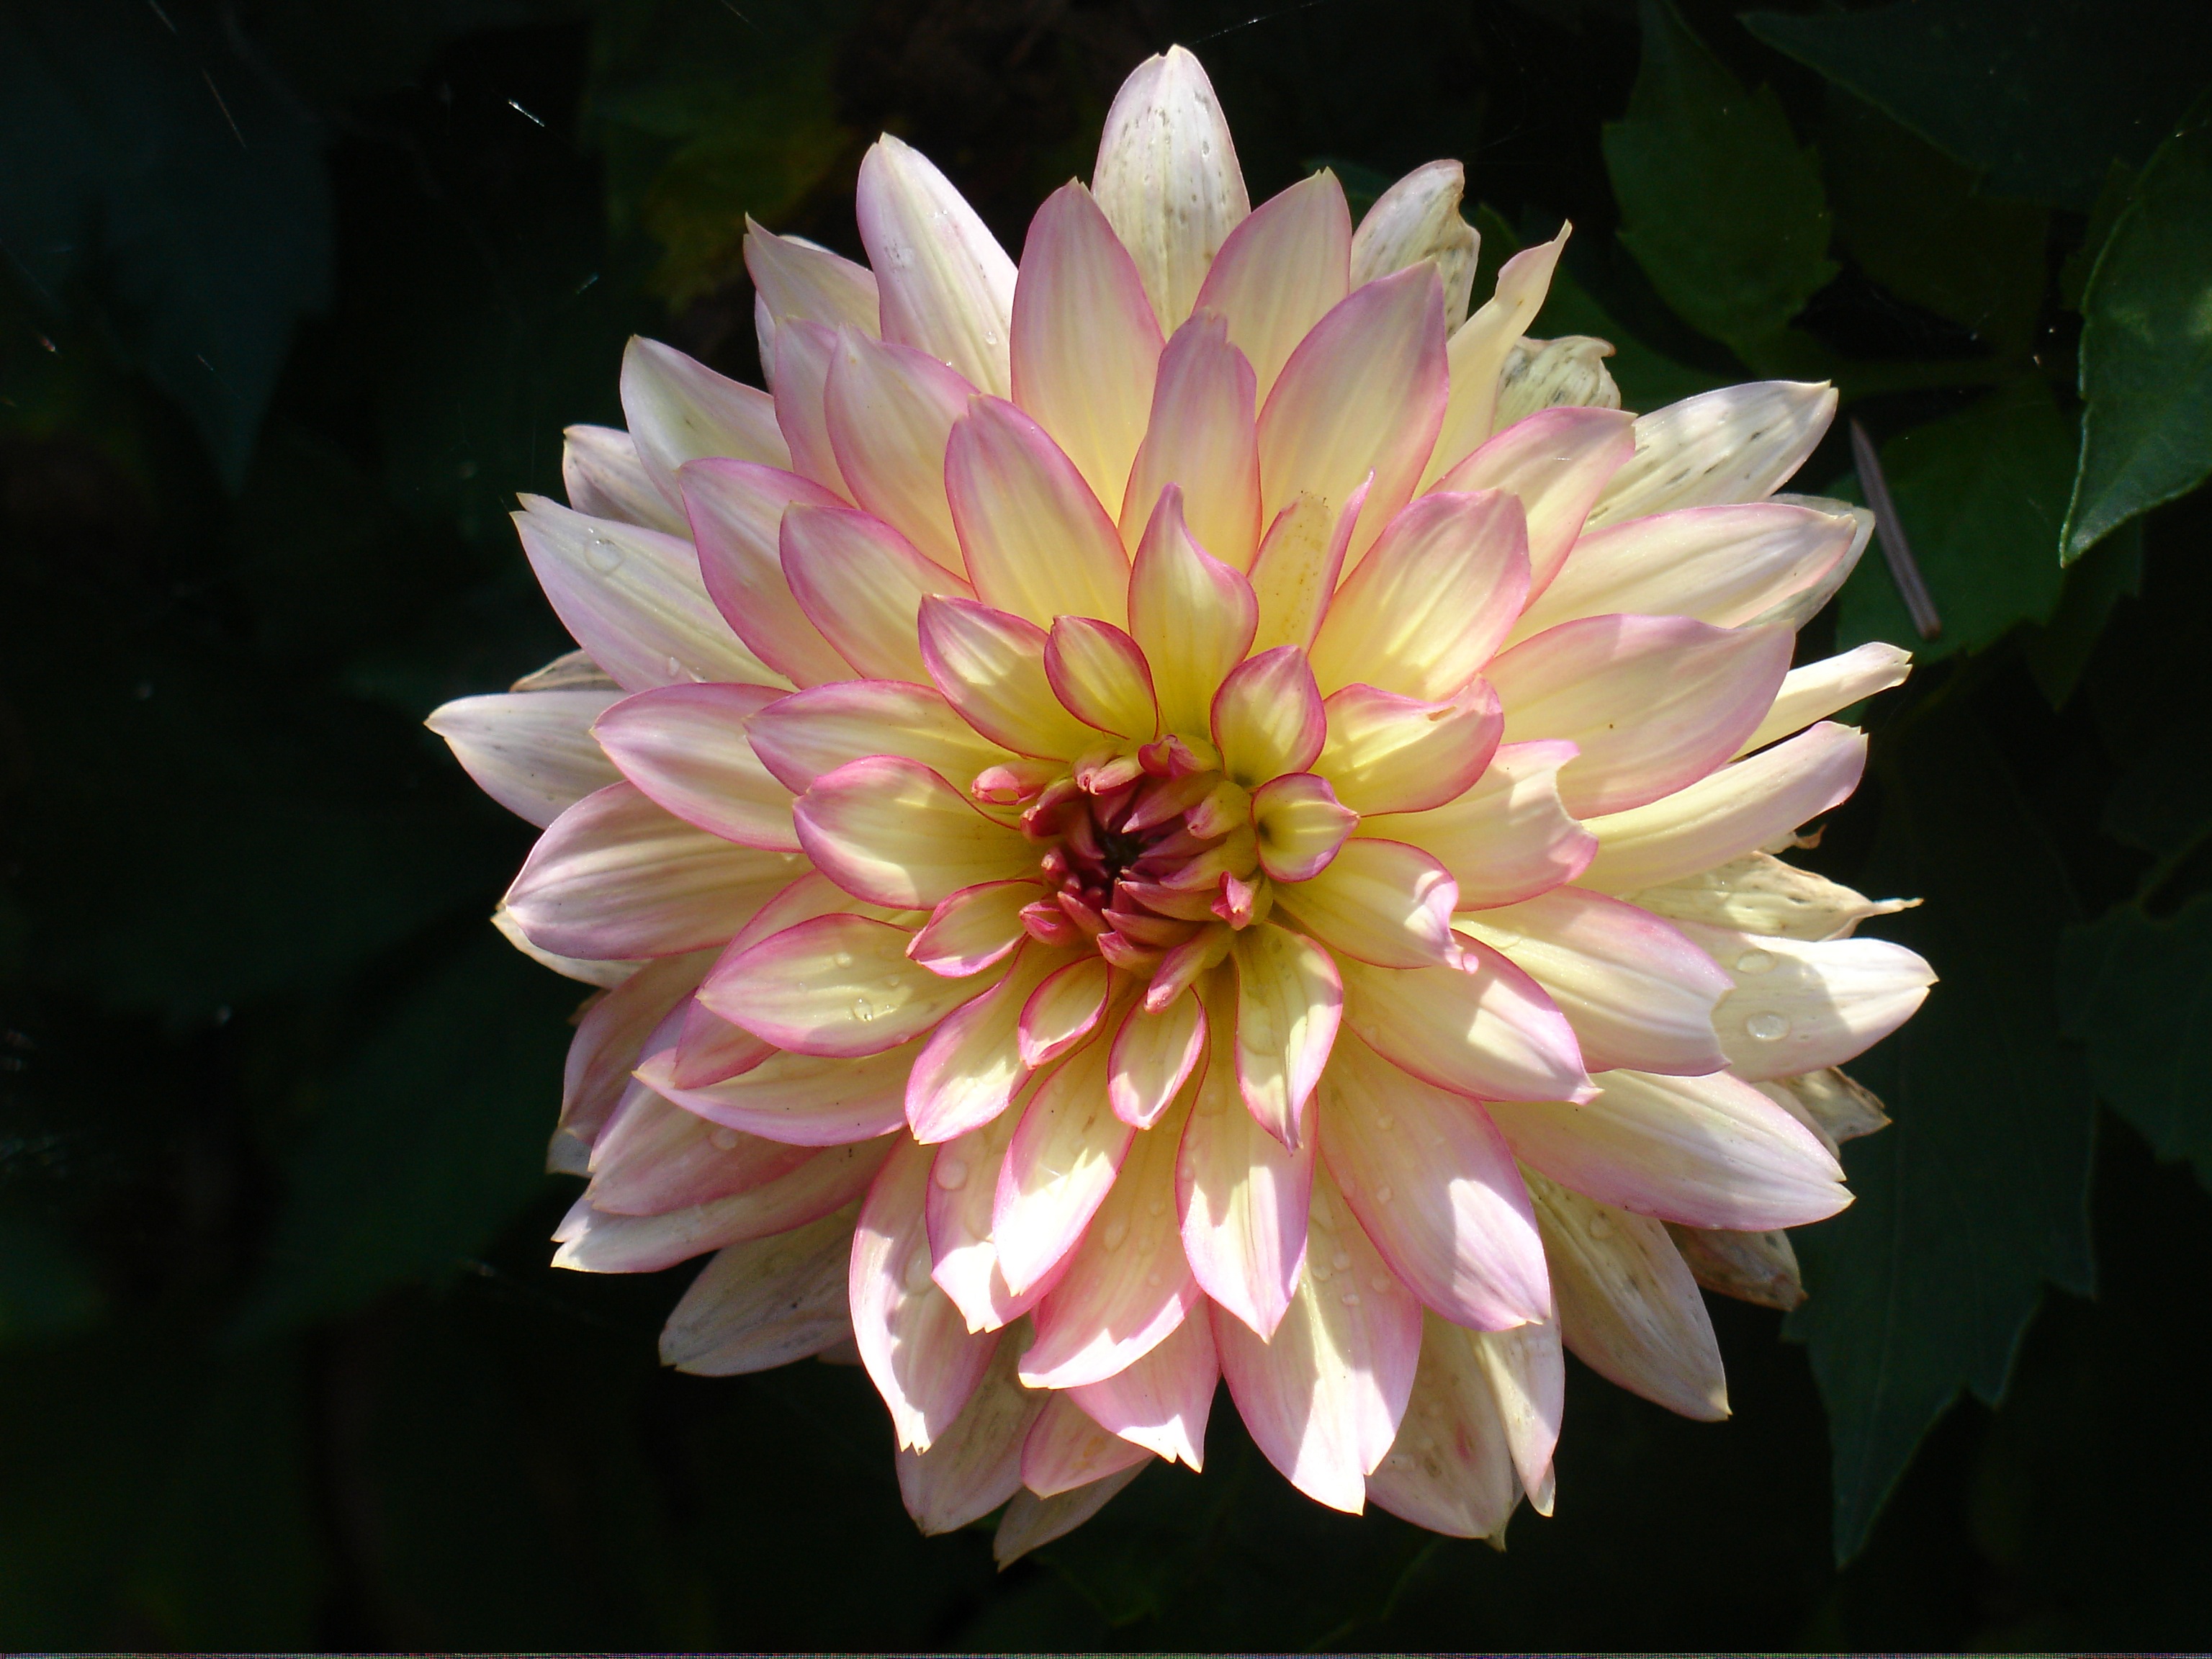
nature, blossom, plant, flower, petal, bloom, summer, botany, colorful, garden, flora, dahlia, macro photography, flowering plant, daisy family, city car, annual plant, plant stem, land plant